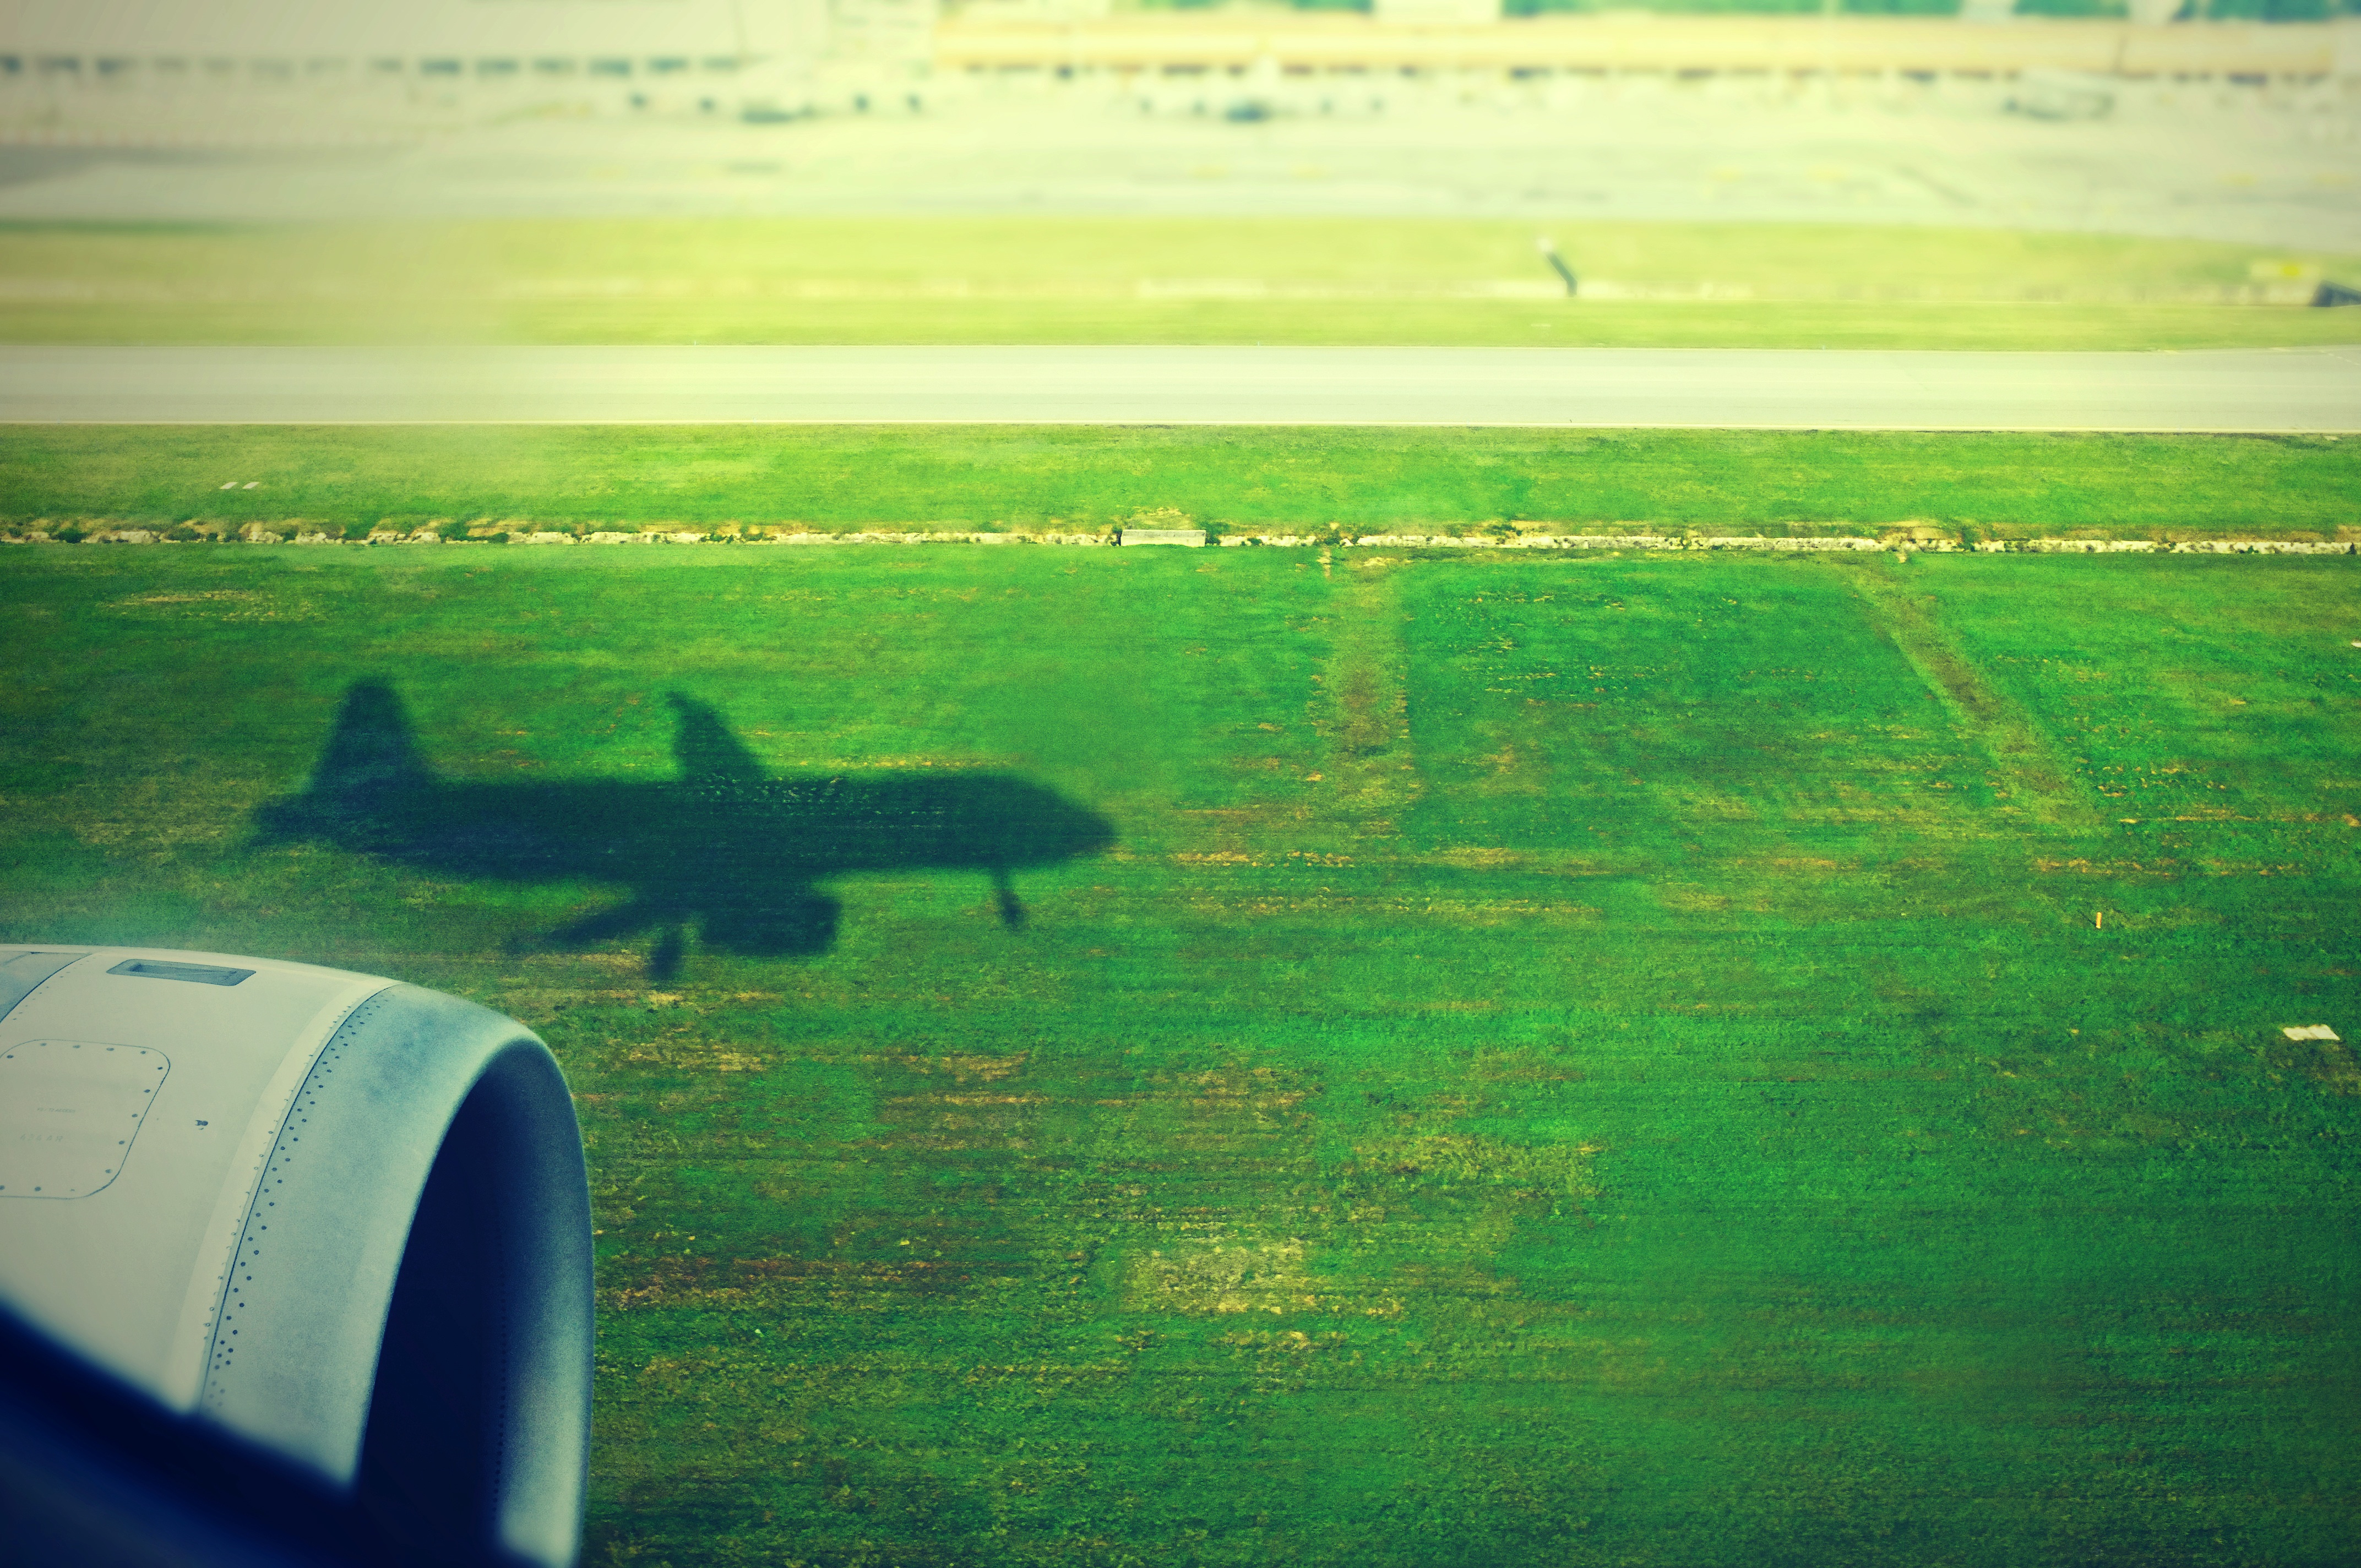
grass, horizon, light, sky, field, lawn, sunlight, morning, atmosphere, green, reflection, plain, rural area, atmosphere of earth, computer wallpaper